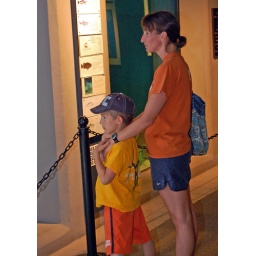
The SeaCenter in Lake Jackson has a very nice ocean fish display the kids love.